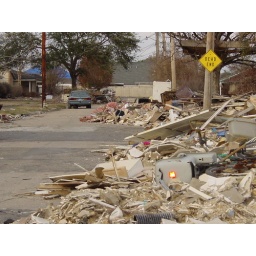
I think the sign says it all. Notice the piece of wood stuck in the tree... that's how high the water reached.